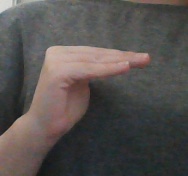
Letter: haa